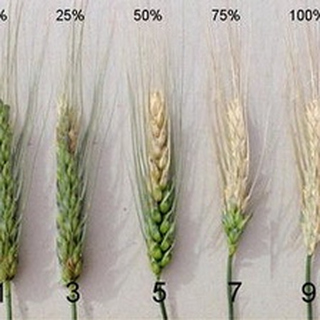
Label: wheat_blast